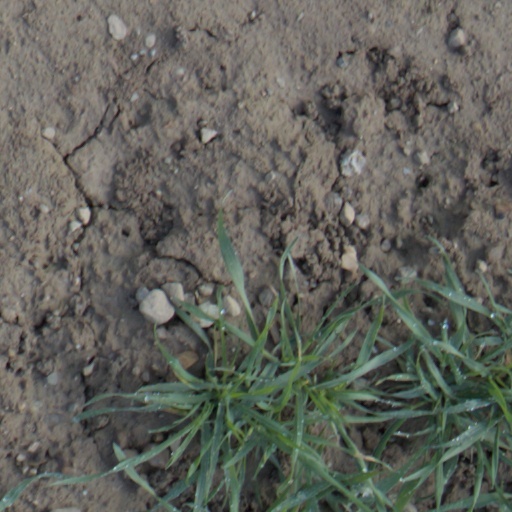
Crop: wheat